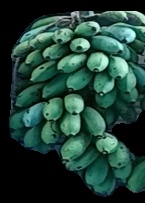
Variety: rasbale
Grade: grade2